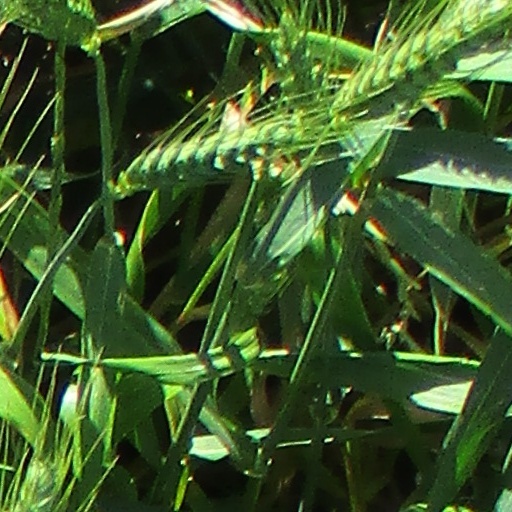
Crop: wheat